Bellarine Rail Trail

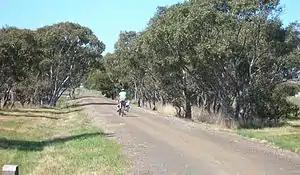
The Bellarine Rail Trial as it approaches Leopold from the west.

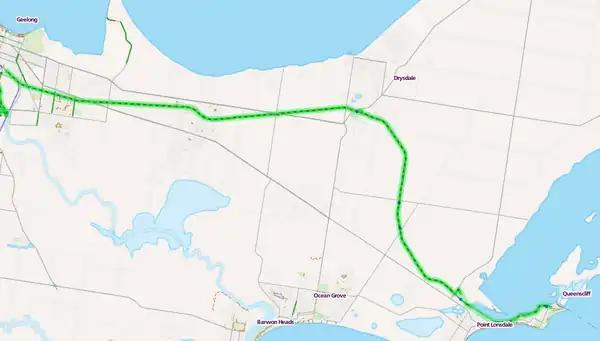
Map of the Bellarine Rail Trail.

The Bellarine Rail Trail is a 32 km walking and cycling track on the Bellarine Peninsula, in Victoria, Australia, that follows the route of the former South Geelong to Queenscliff branch line. It runs from South Geelong to Queenscliff, passing through the towns of Leopold, Curlewis and Drysdale.